WKQX

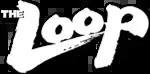

In November 2015, WKQX and WLUP announced their move from the Merchandise Mart, where the 101.1 frequency has been broadcast from since first taking the airwaves in 1948, in favor of a new studio at the NBC Tower. Until the new facility was completed, WKQX broadcast from a temporary facility at 190 N. State. On August 4, 2016, the move of WKQX and WLUP to the NBC Tower was finalized.